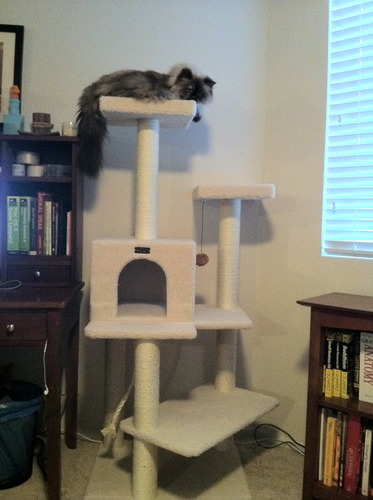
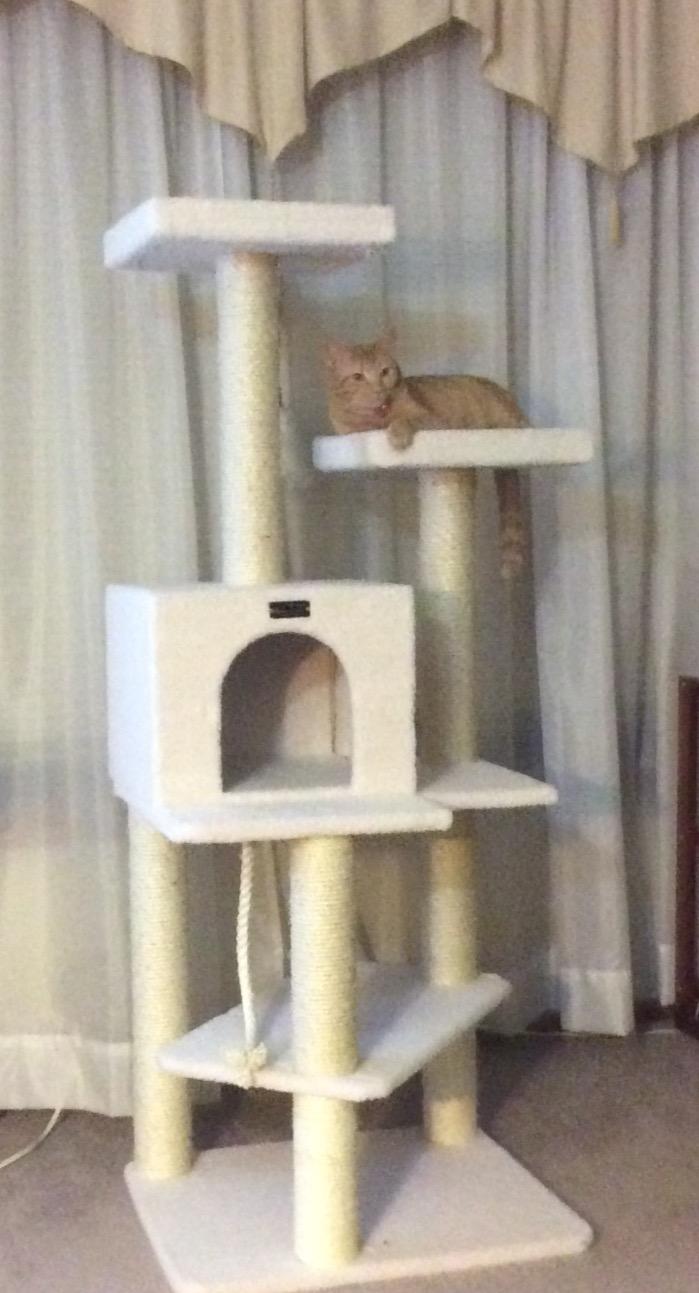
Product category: items_cat tree
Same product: yes